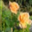
Label: rose